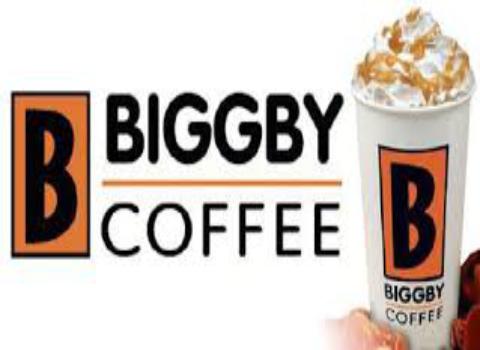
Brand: Biggby Coffee
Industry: Food